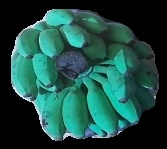
Variety: elakki-bale
Grade: grade3